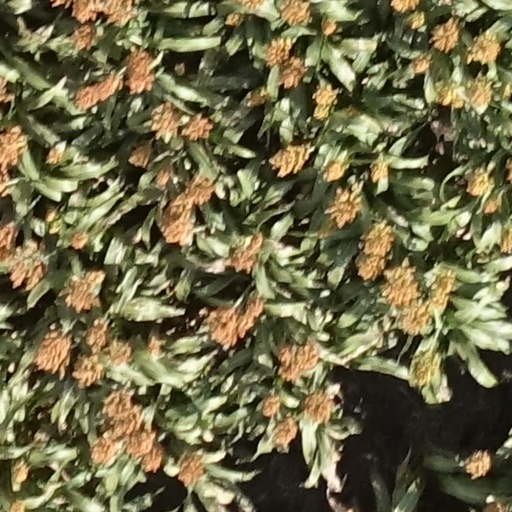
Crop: sorghum